Bulgaria in the Eurovision Song Contest 2017

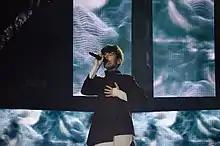
Kristian Kostov during a rehearsal before the final

Shortly after the second semi-final, a winners' press conference was held for the ten qualifying countries. As part of this press conference, the qualifying artists took part in a draw to determine which half of the grand final they would subsequently participate in. This draw was done in the reverse order the countries appeared in the semi-final running order. Bulgaria was drawn to compete in the second half. Following this draw, the shows' producers decided upon the running order of the final, as they had done for the semi-finals. Bulgaria was subsequently placed to perform in position 25, following the entry from and before the entry from .